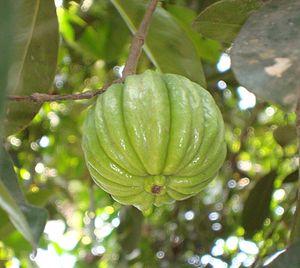
Garcinia gummi-gutta, parfois connu sous les noms de Gambooge, baie de Brindall, kodumpulli et goraka ou tamarinier de Malabar, est un petit arbre de la famille des Clusiaceae. C'est l'une des espèces subtropicales indigènes de Garcinia en Indonésie. Son fruit jaunâtre, en forme de citrouille, contient potentiellement du AHC, acide hydroxycitrique.